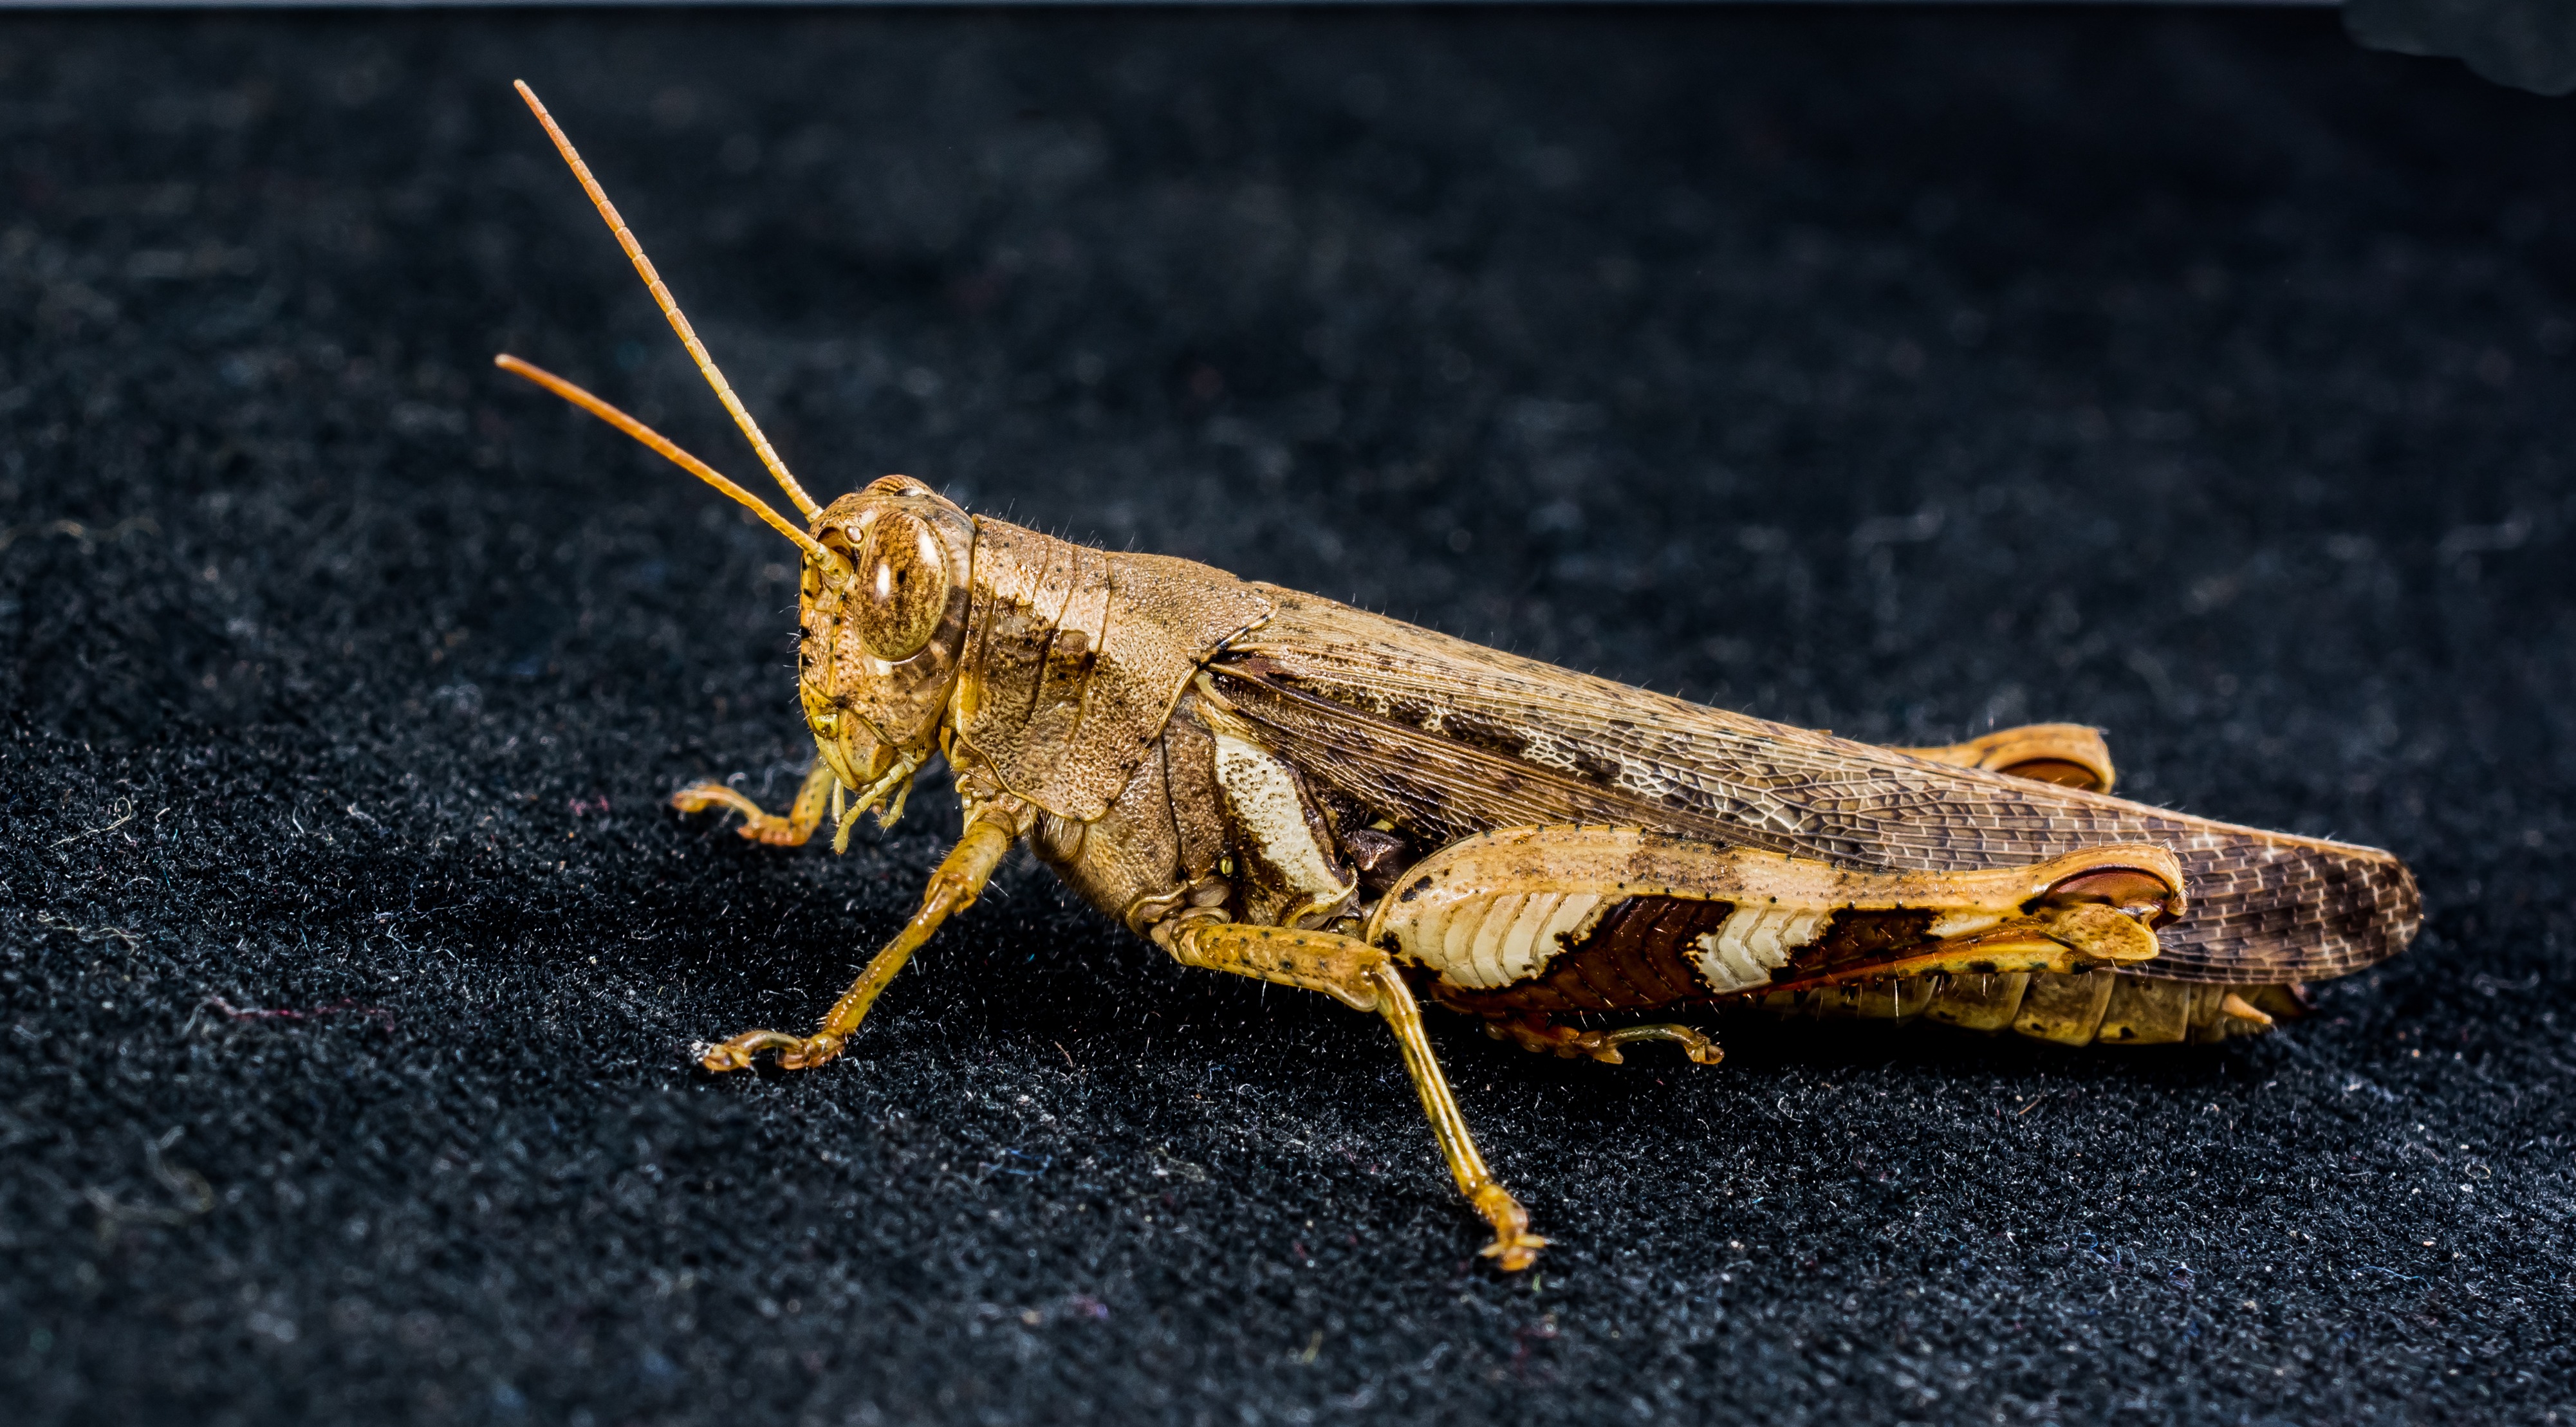
insect, moth, close, fauna, invertebrate, grasshopper, viridissima, locust, scare, macro photography, arthropod, chitin, moths and butterflies, cricket like insect